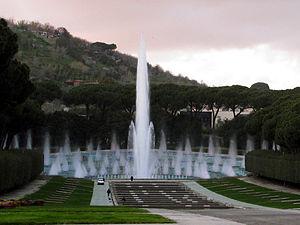
La fontaine de l'Exèdre est la plus grande fontaine de Naples, située dans la Mostra d'Oltremare.
Cet article recense les fontaines de Naples, en Italie. Elles sont très nombreuses, avec une valeur artistique remarquable.